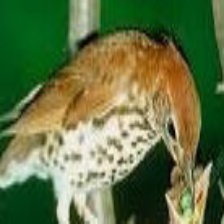
Species: WOOD THRUSH
Scientific name: HYLOCICHLA MUSTELINA